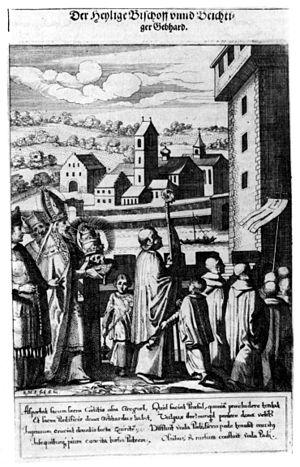
L'abbaye de Petershausen est une ancienne abbaye bénédictine située sur la rive du Rhin près du centre-ville de Constance en Allemagne.